Pune–Solapur Intercity Express

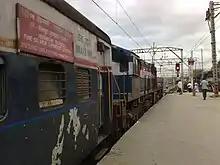
12170 Intercity Express at Pune Junction

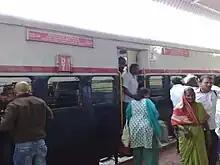
12170 Intercity Express - 2nd Class seating

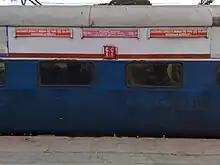
12170 Intercity Express - AC Chair Coach

There is a well justified demand to run this as a direct train from Mumbai to Solapur, and also extend the counterpart Hutatma express between Pune Solapur to CSMT